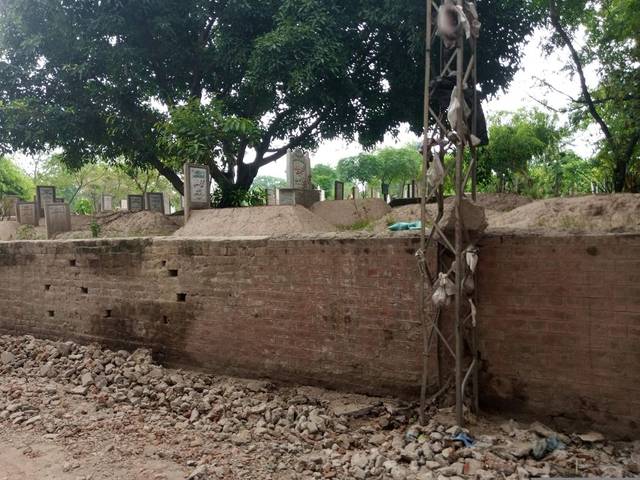
Region: Pakistan
Coordinates: 31.6, 74.394